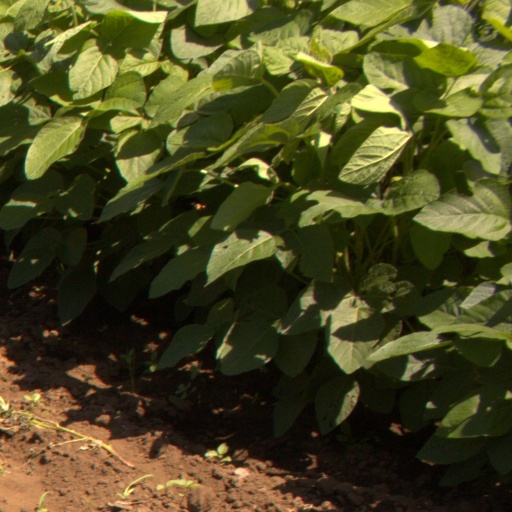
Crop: soybean